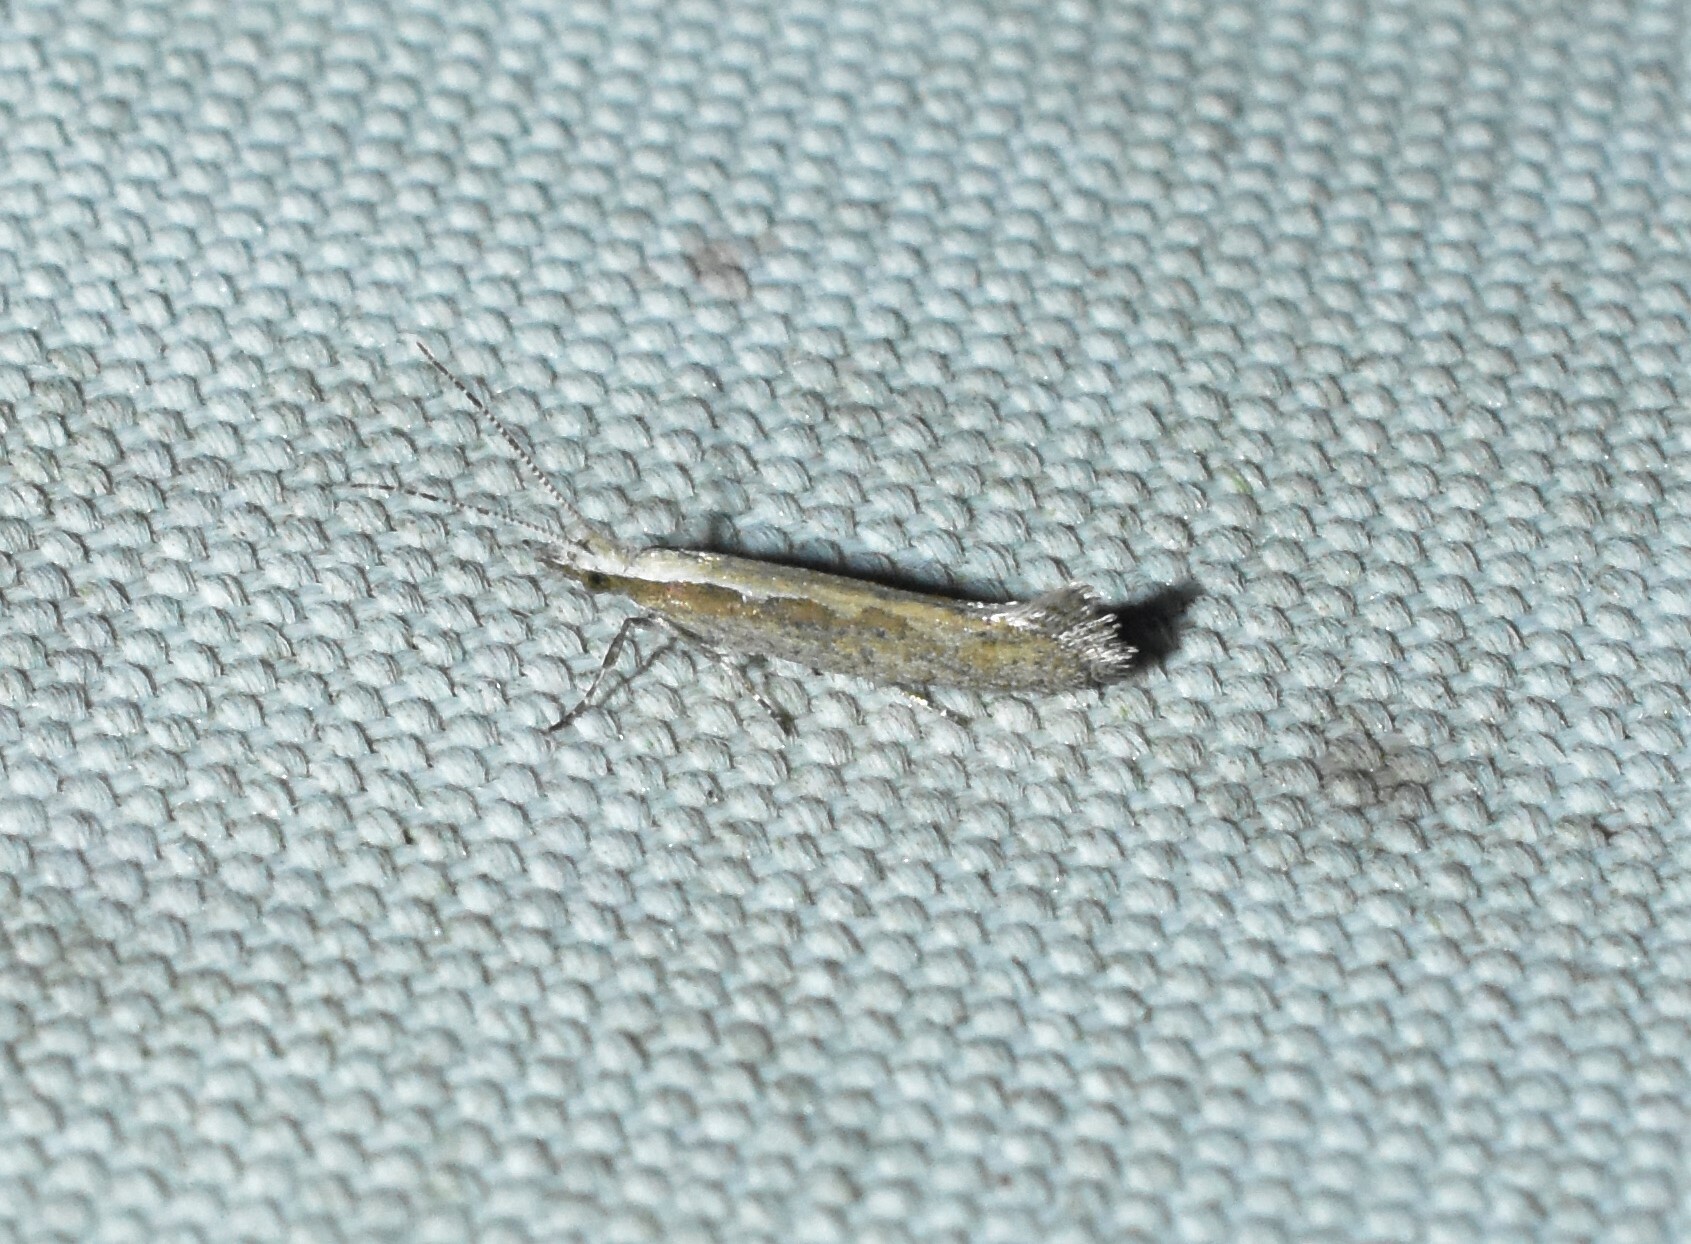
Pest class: diamondback_moth